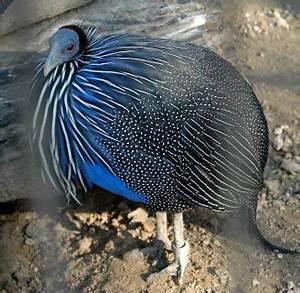
chicken